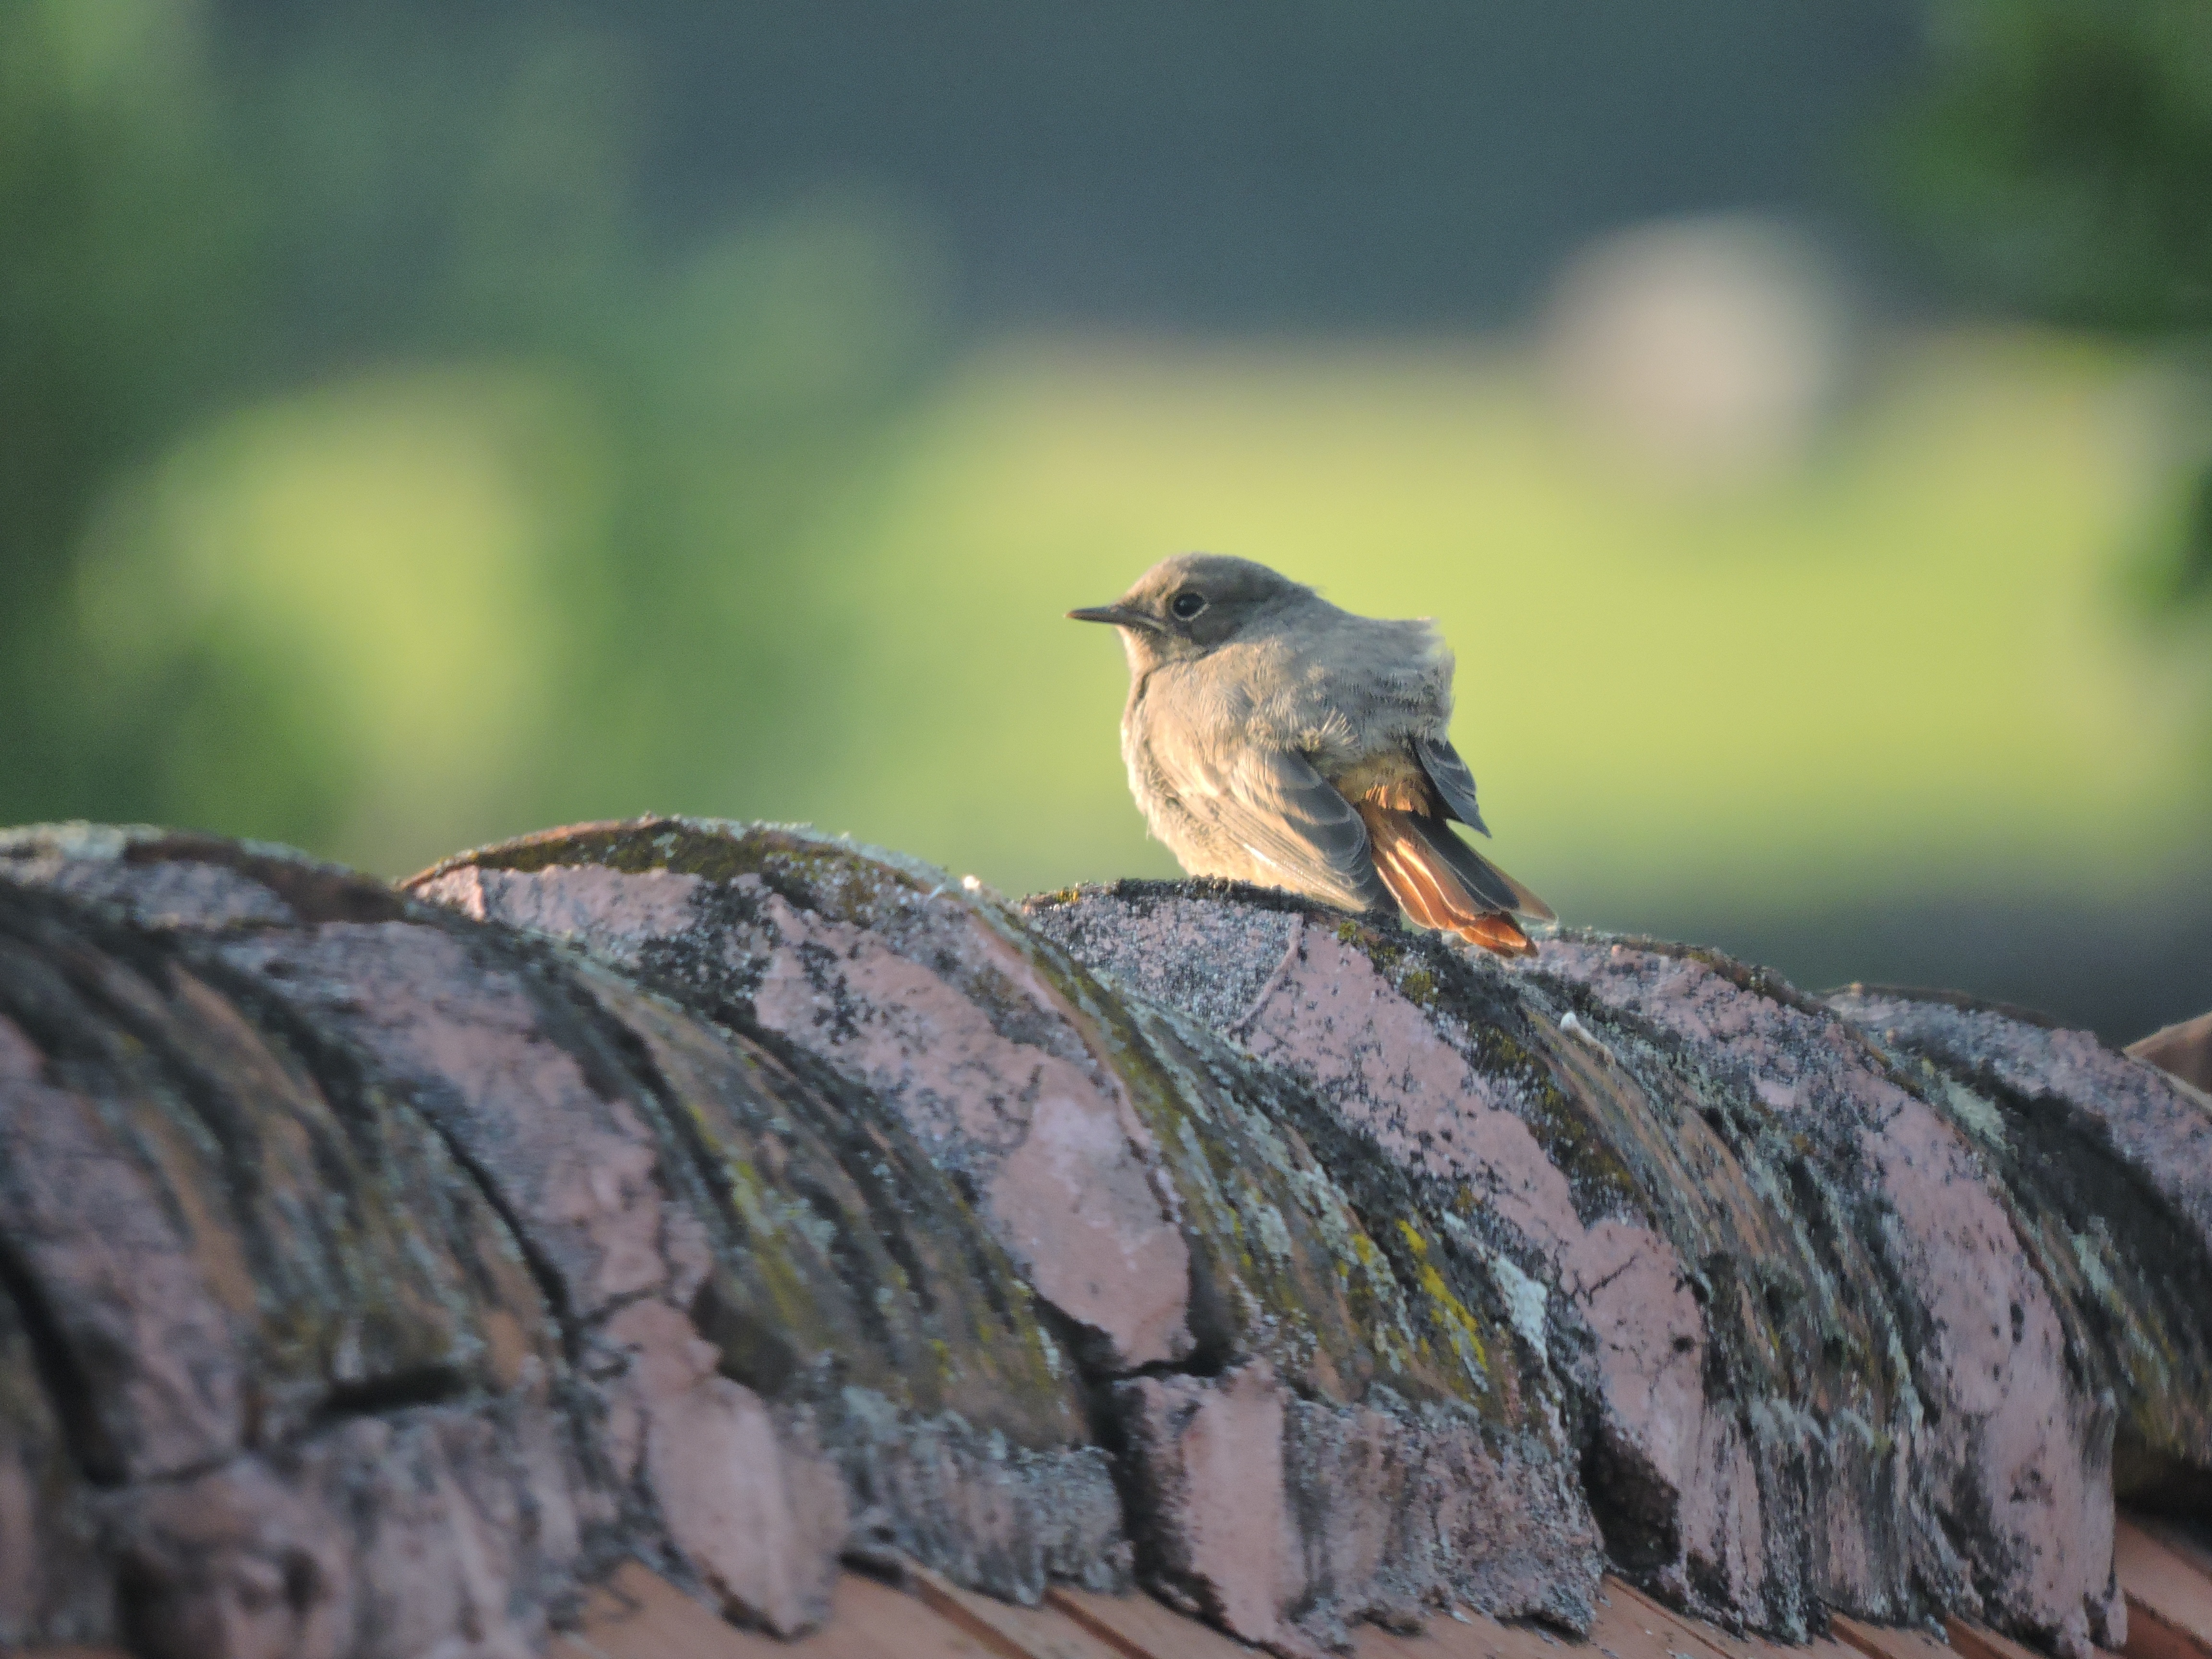
nature, branch, bird, wing, house, roof, summer, village, wildlife, beak, fauna, close up, vertebrate, sparrow, old world flycatcher, perching bird